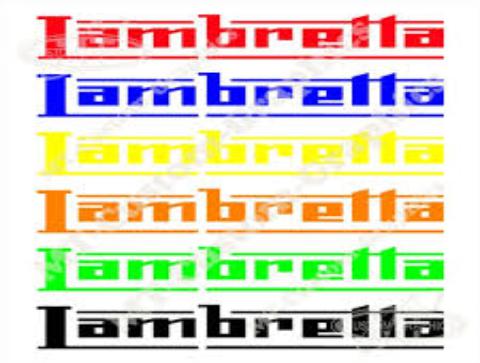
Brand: lambretta
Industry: Transportation